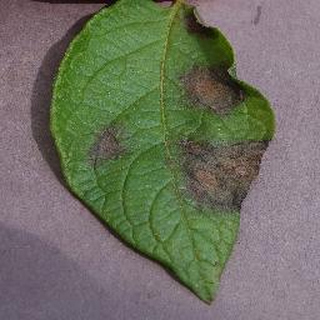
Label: potato_late_blight